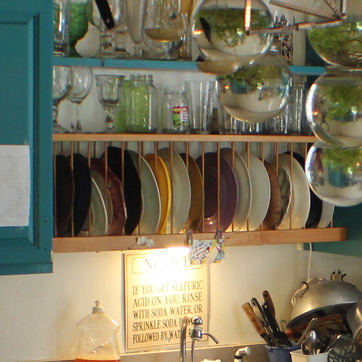
Material: ceramic